Point Walter

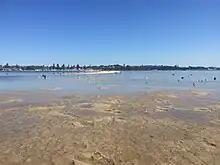
Birdlife, including seagulls and black swans, on and around the sandbar.

Point Walter is notable for the sandbar or spit that extends over into the river; sections of the sandbar are often submerged at high water. The sandbar was formed through the collection of sediment along the aeolianite band that traverses the estuary.